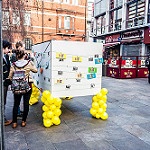
Scene: Outdoor